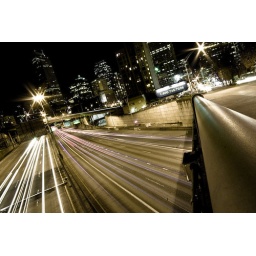
*finally* walking home from work... still learning how to slide things around in lightroom. #1 explore. thanks :)